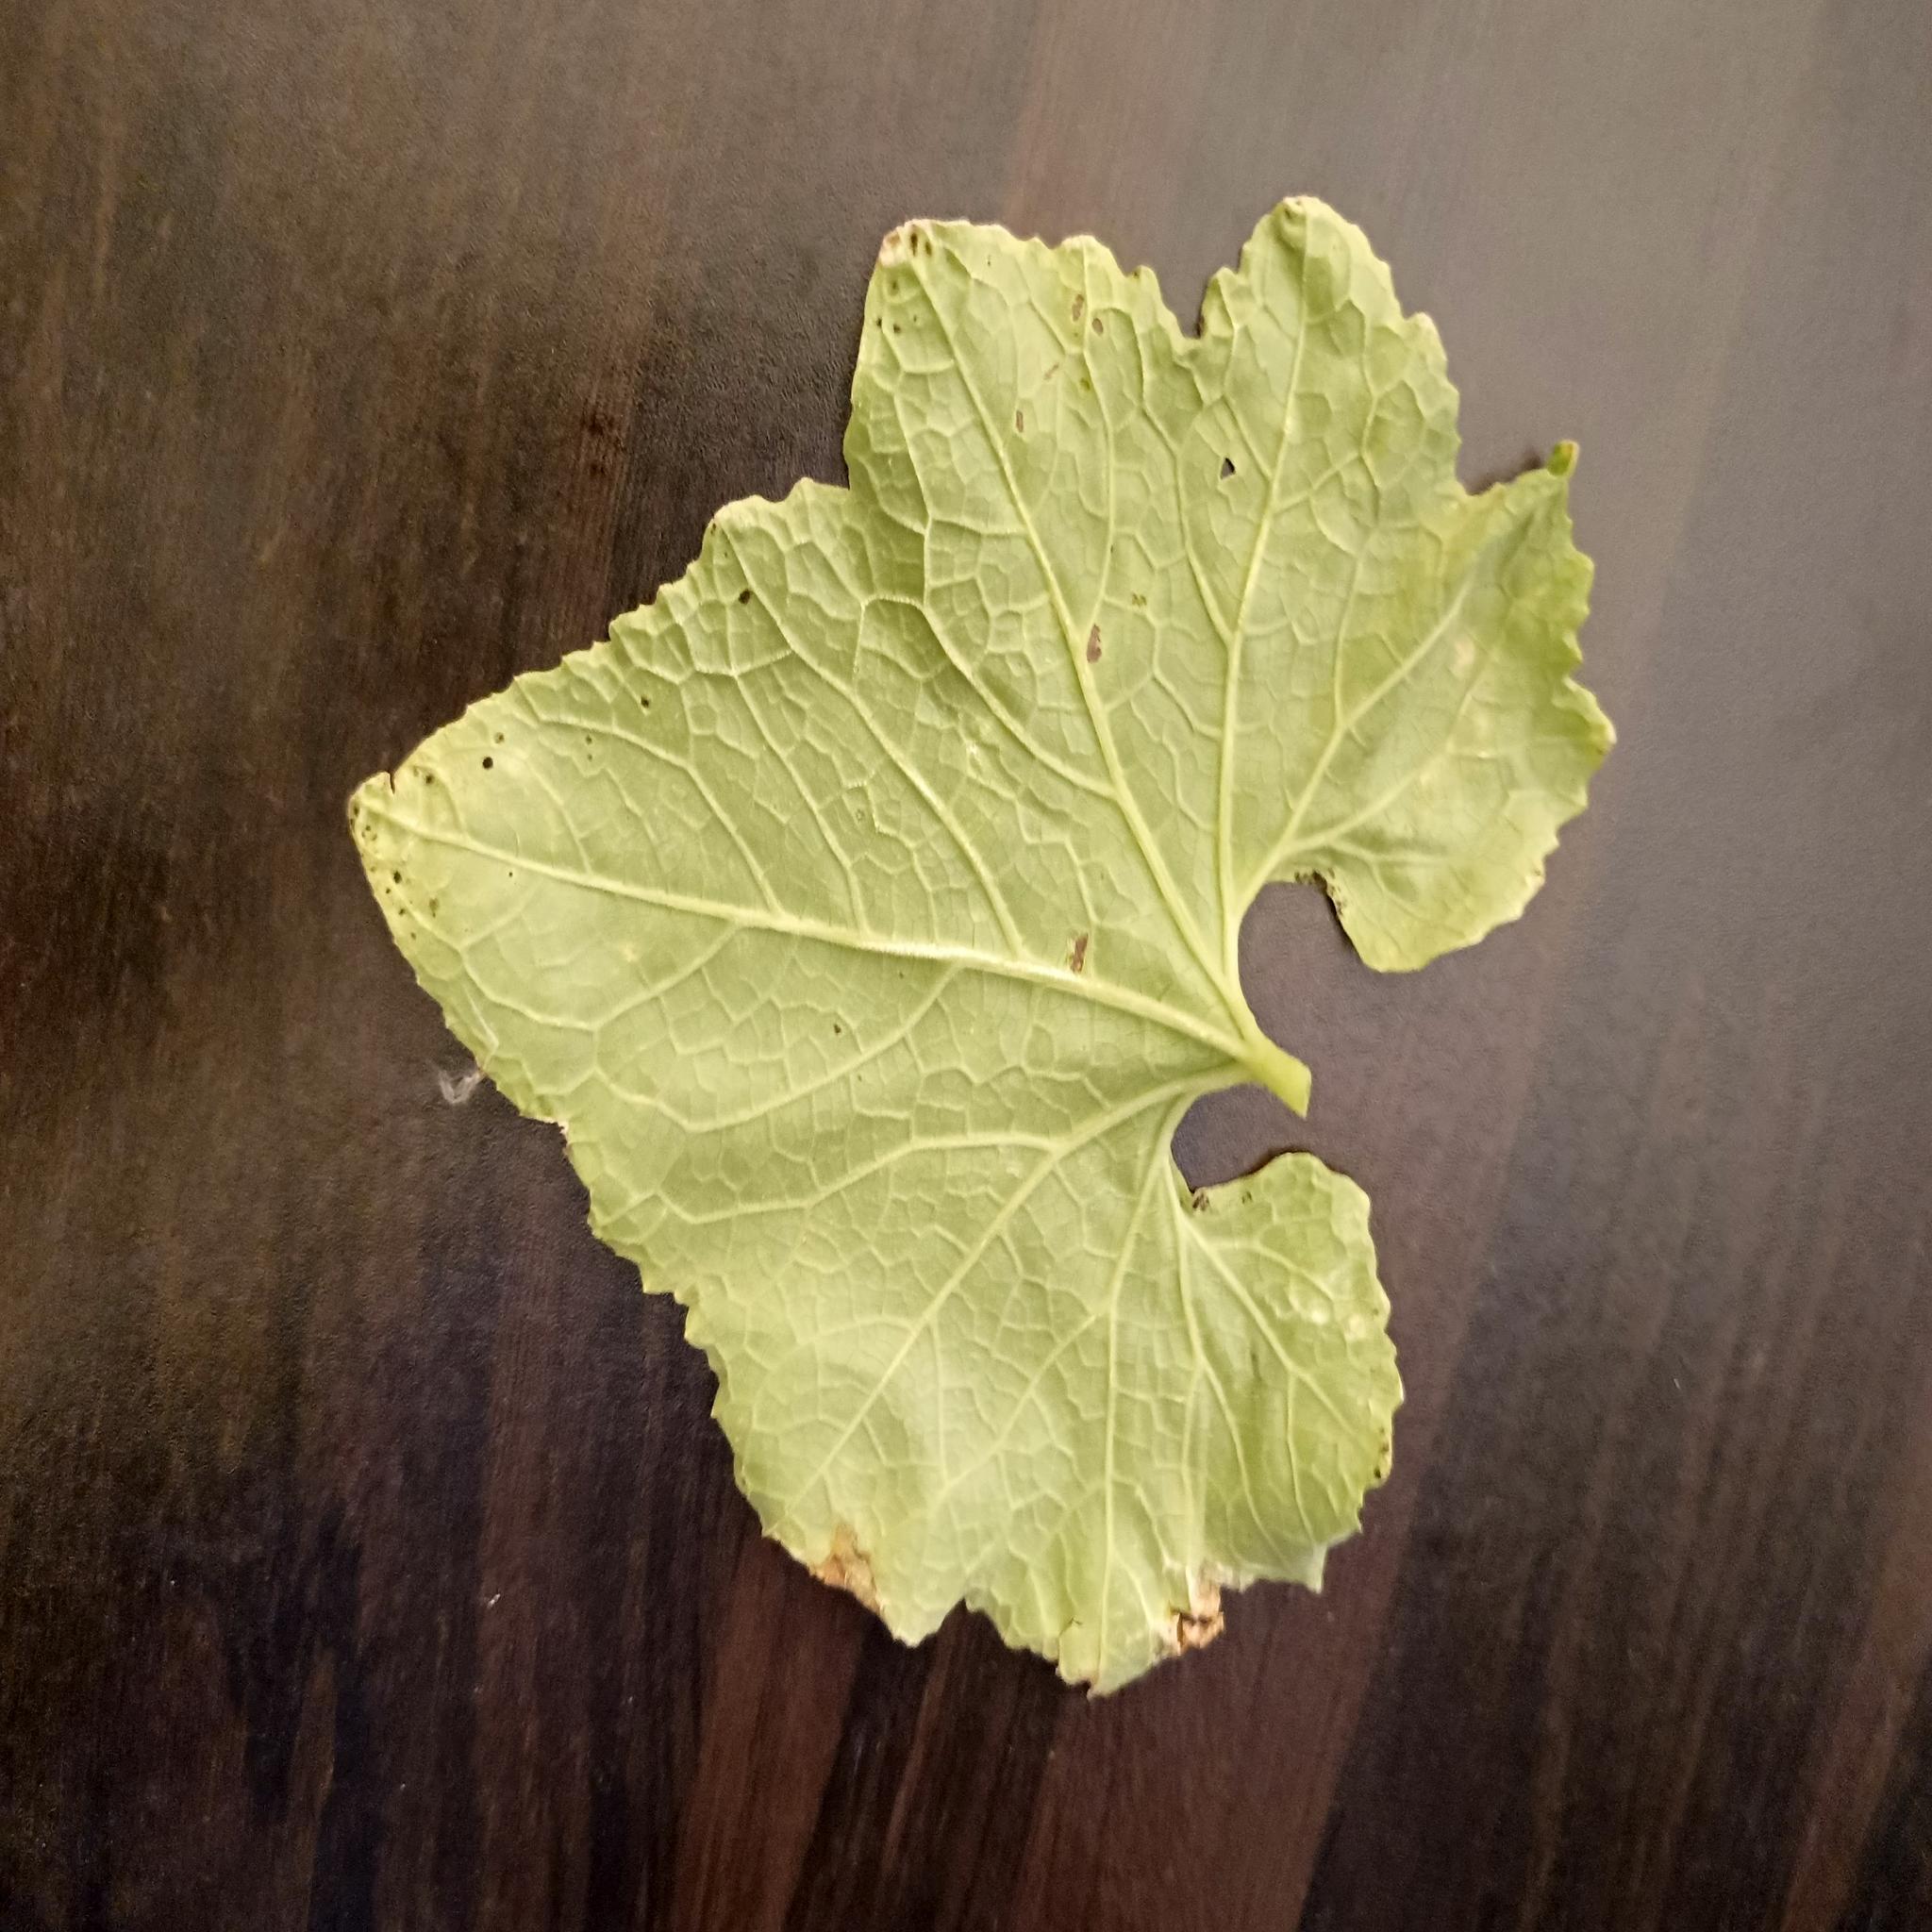
Label: Downy mildew